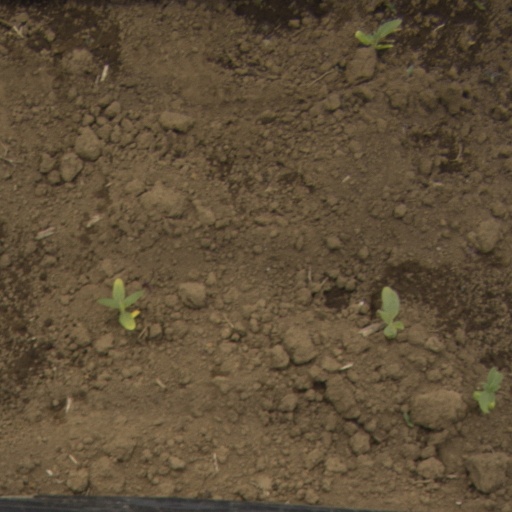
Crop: Jerusalem artichoke